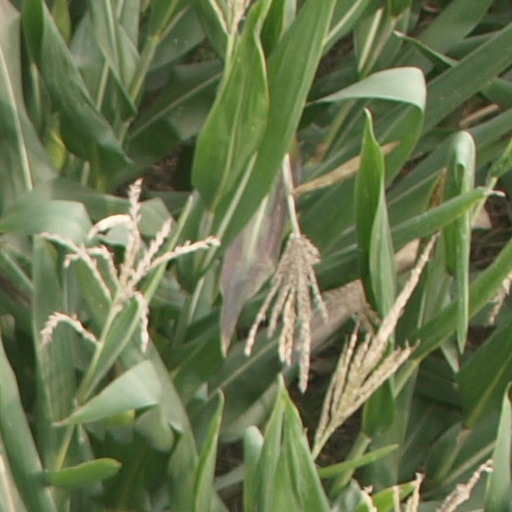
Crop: maize; corn